Religion in Guinea

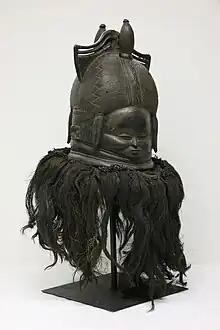
A Sande society helmet mask (1940–1965). The Sande society is a secret women's association.

Religion in Guinea is approximately 89% Muslim, 7% Christian, with 2% adhering to indigenous religious beliefs in 2022. There are also smaller numbers of Atheists and practitioners of other religions in the country. Much of the population, both Muslim and Christian, also incorporate indigenous African beliefs into their outlook.